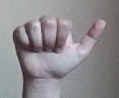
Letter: dhad